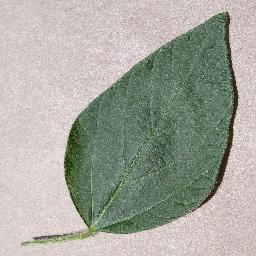
Label: Soybean___healthy